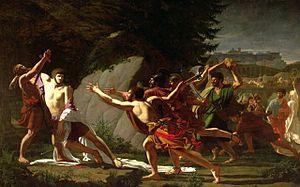
La peinture néo-classique est un courant pictural issu du néo-classicisme qui apparaît à la seconde moitié du XVIIIᵉ siècle et se poursuit jusqu'aux débuts du XIXᵉ siècle, succédant au rococo, et précédant la peinture romantique.
François Jean-Baptiste Topino-Lebrun, né le 11 avril 1764 à Marseille, guillotiné le 30 janvier 1801 à Paris, est un révolutionnaire et un peintre français, de l'école néo-classique de Jacques-Louis David dont il fut un des disciples favoris.